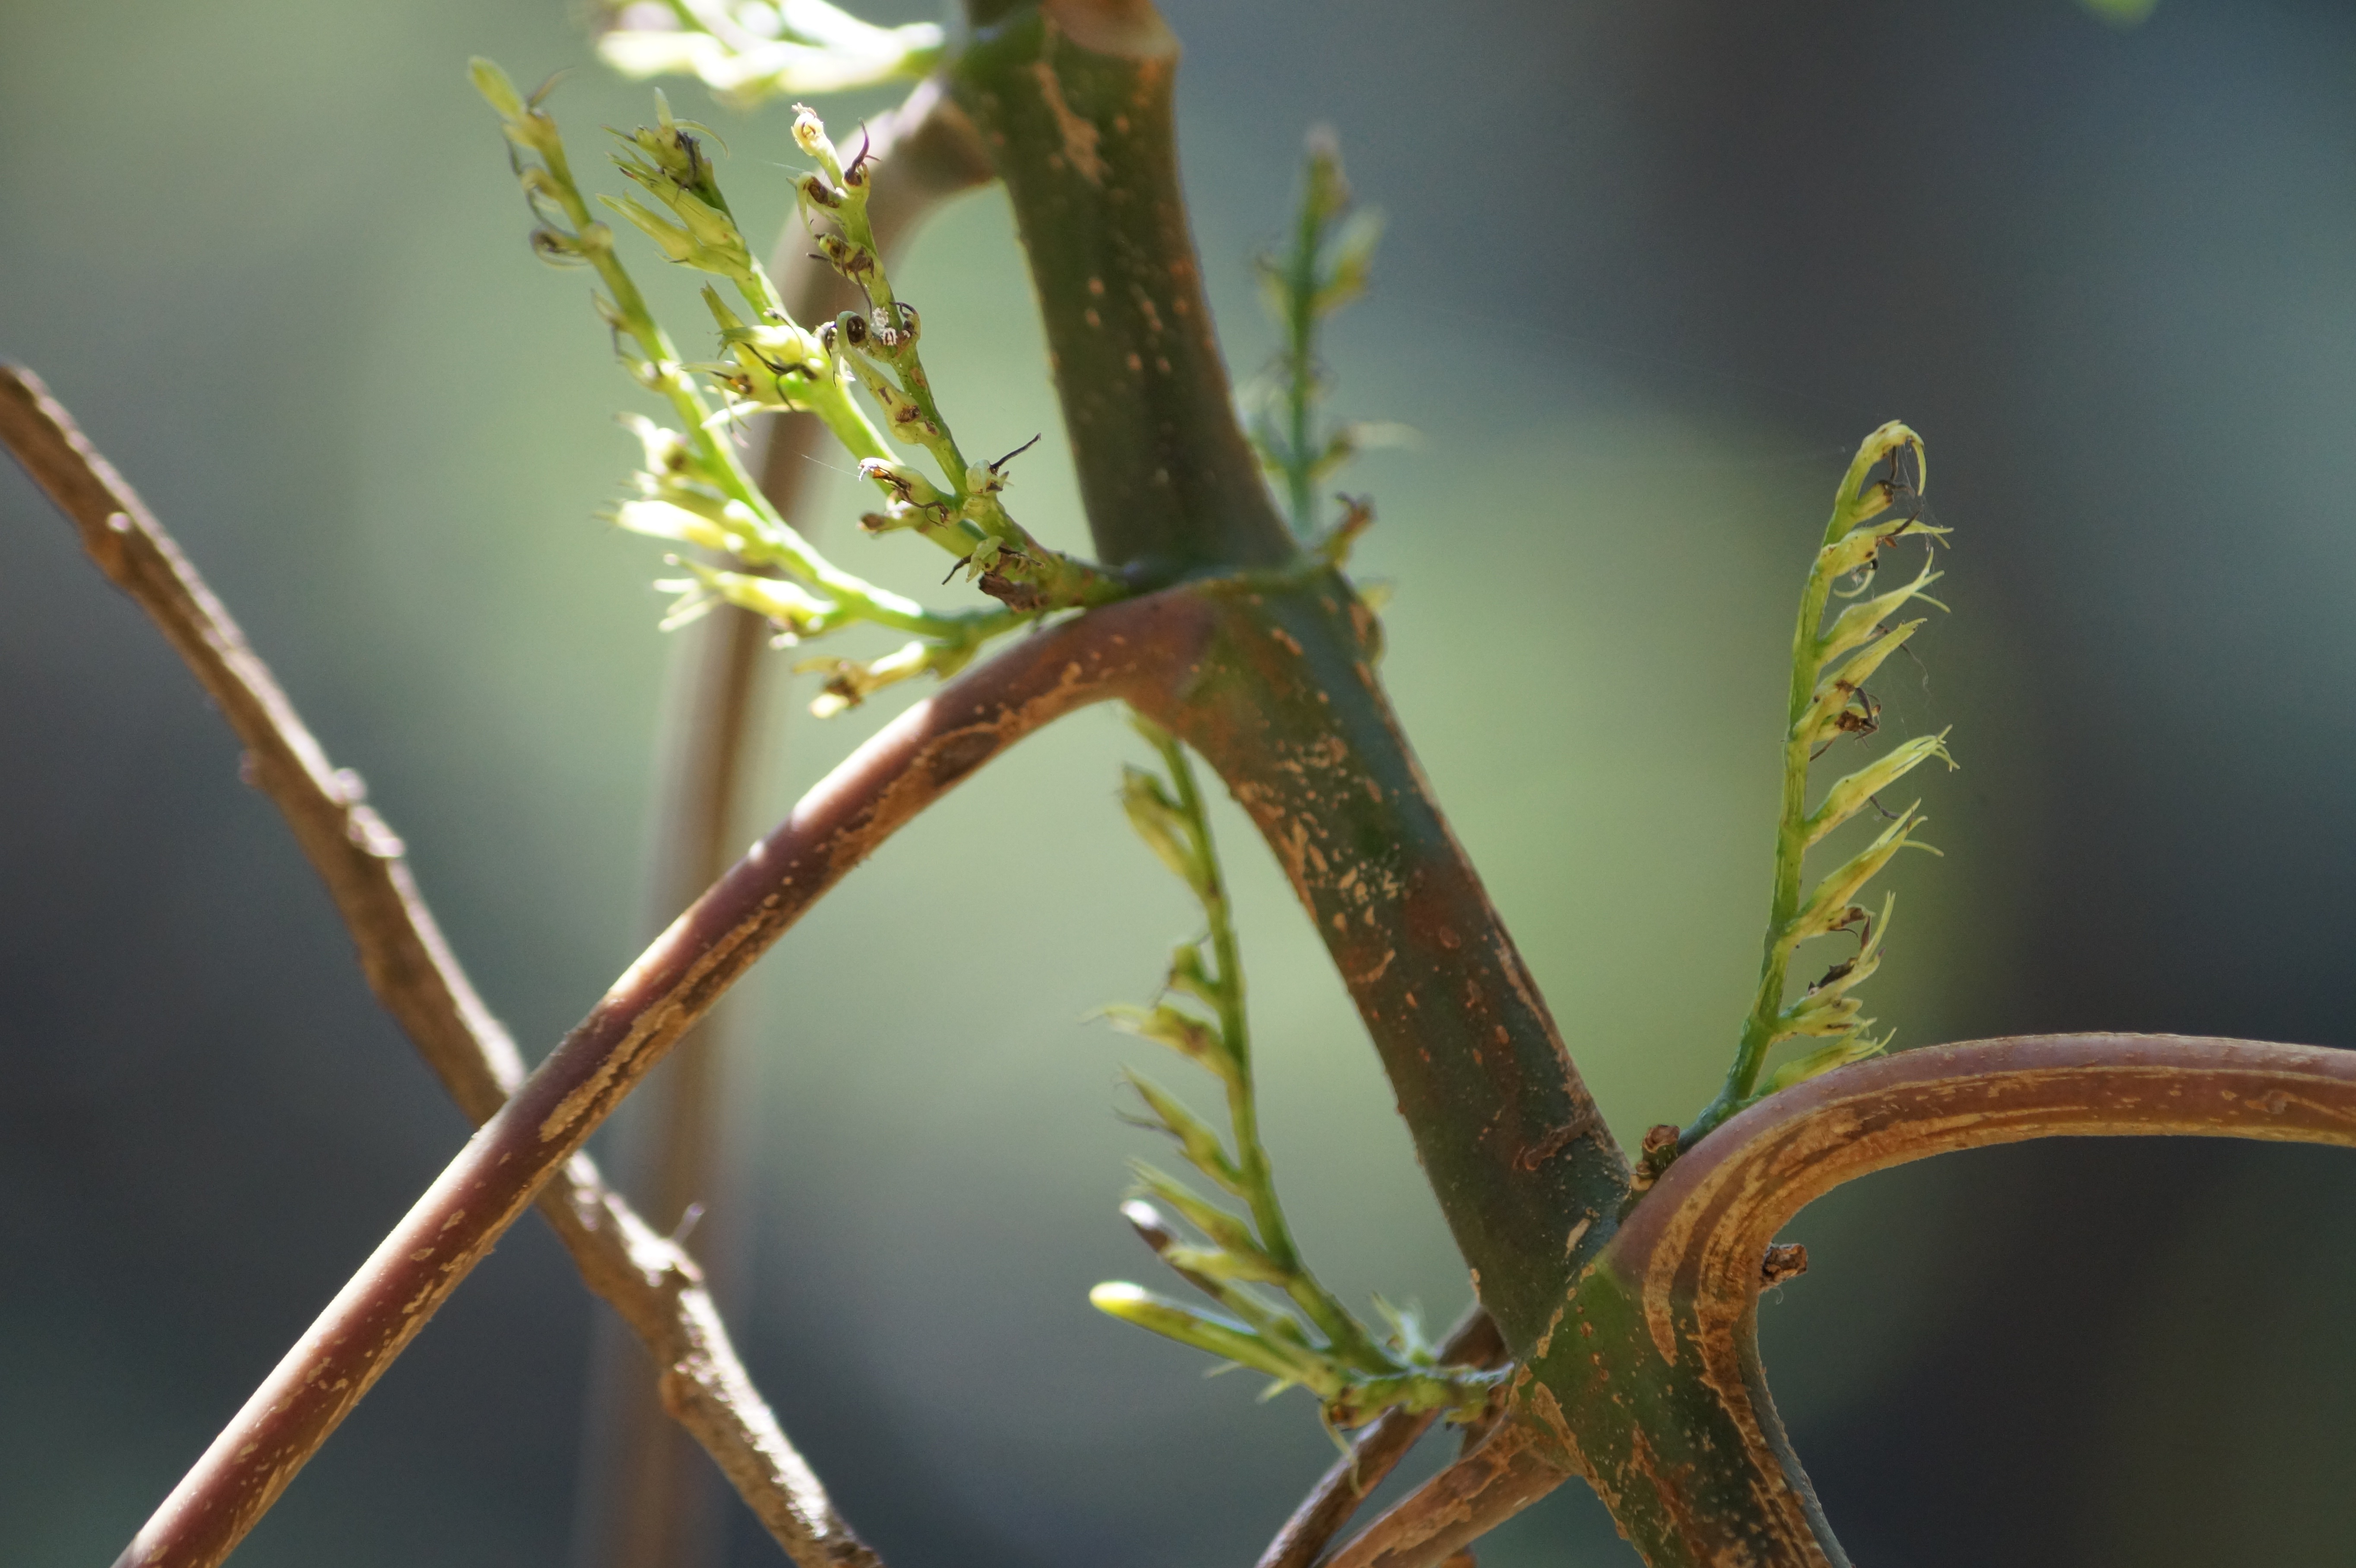
tree, nature, grass, branch, plant, photography, leaf, flower, environment, green, park, botany, flora, fauna, plants, twig, life, close up, trees, bud, macro photography, tree planting, grass family, plant stem, land plant, thorns spines and prickles